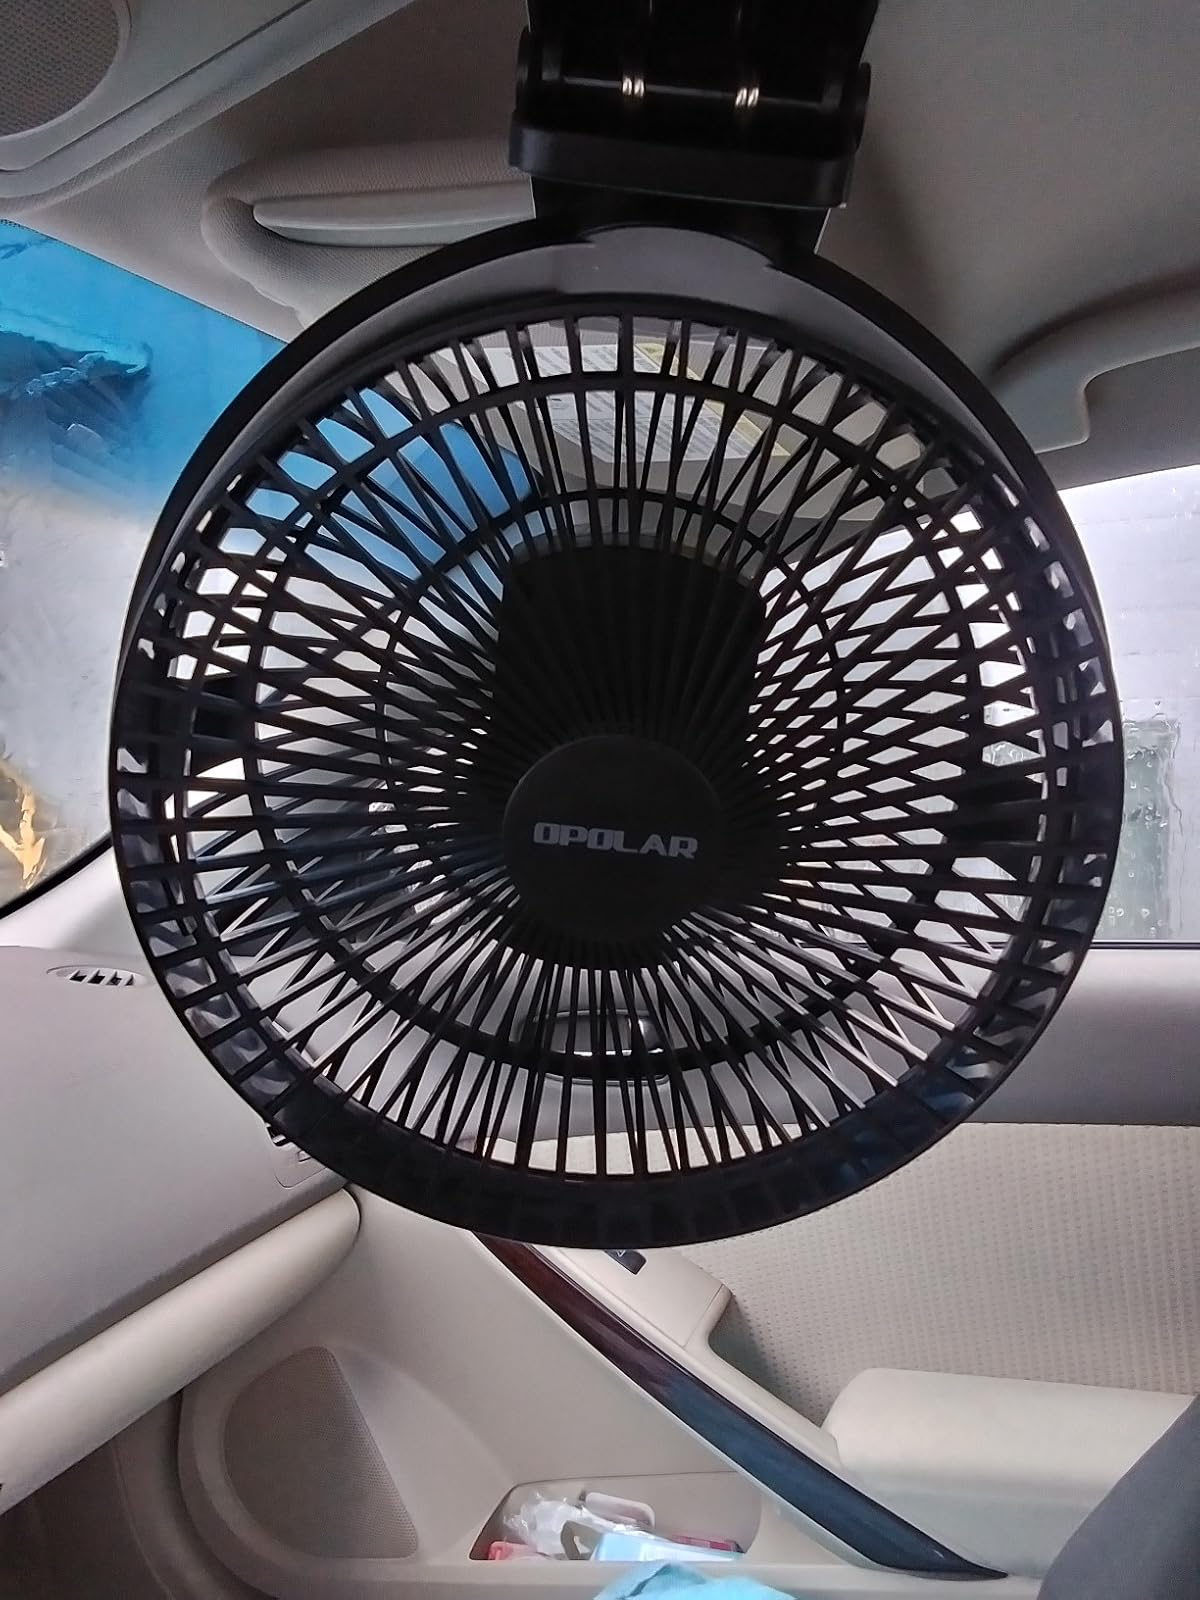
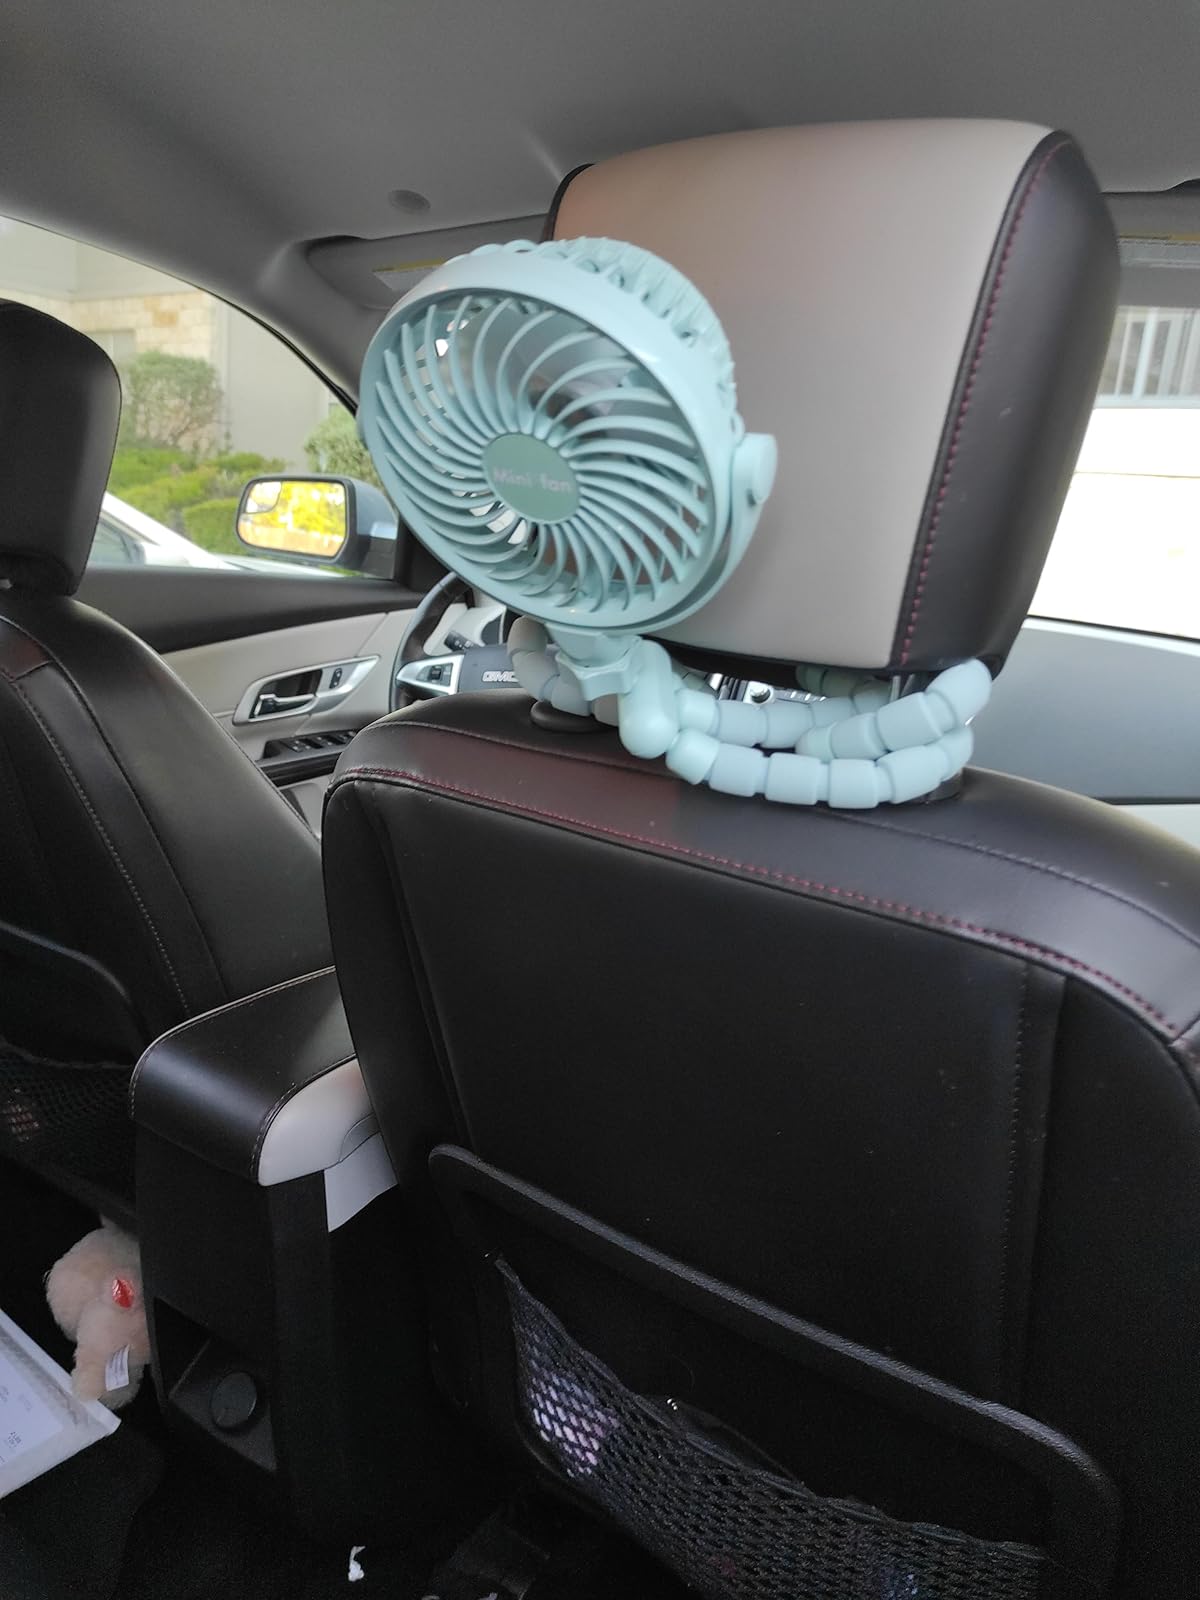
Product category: fan
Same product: no